Religion in Sussex

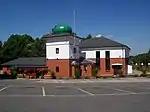
Broadfield Mosque in Crawley

The officially established religion in England is the Church of England. In Sussex the church was founded in the 7th century: King Aethelwealh was Sussex's first Christian king and Wilfrid of York is credited with evangelising the people of Sussex. The church accepted the authority of the Pope until King Henry VIII broke with Rome in the 1530s to secure an annulment from his wife. The seat of the Sussex bishopric was originally located at Selsey Abbey being transferred by the Normans to Chichester Cathedral in 1075. The Diocese of Chichester covers modern Sussex and is sub-divided into the archdeaconries of Chichester, Horsham, Brighton & Lewes and Hastings. The Bishop of Chichester has overall episcopal oversight across the diocese and is one of the church's 42 bishops eligible to be one of the 26 Lords Spiritual, representing the Church of England in the House of Lords.